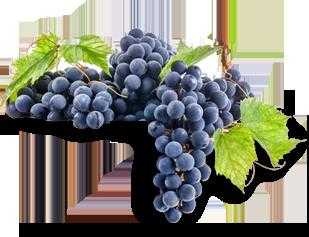
Label: Grapes